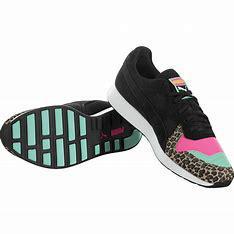
Brand: Puma
Model: 100